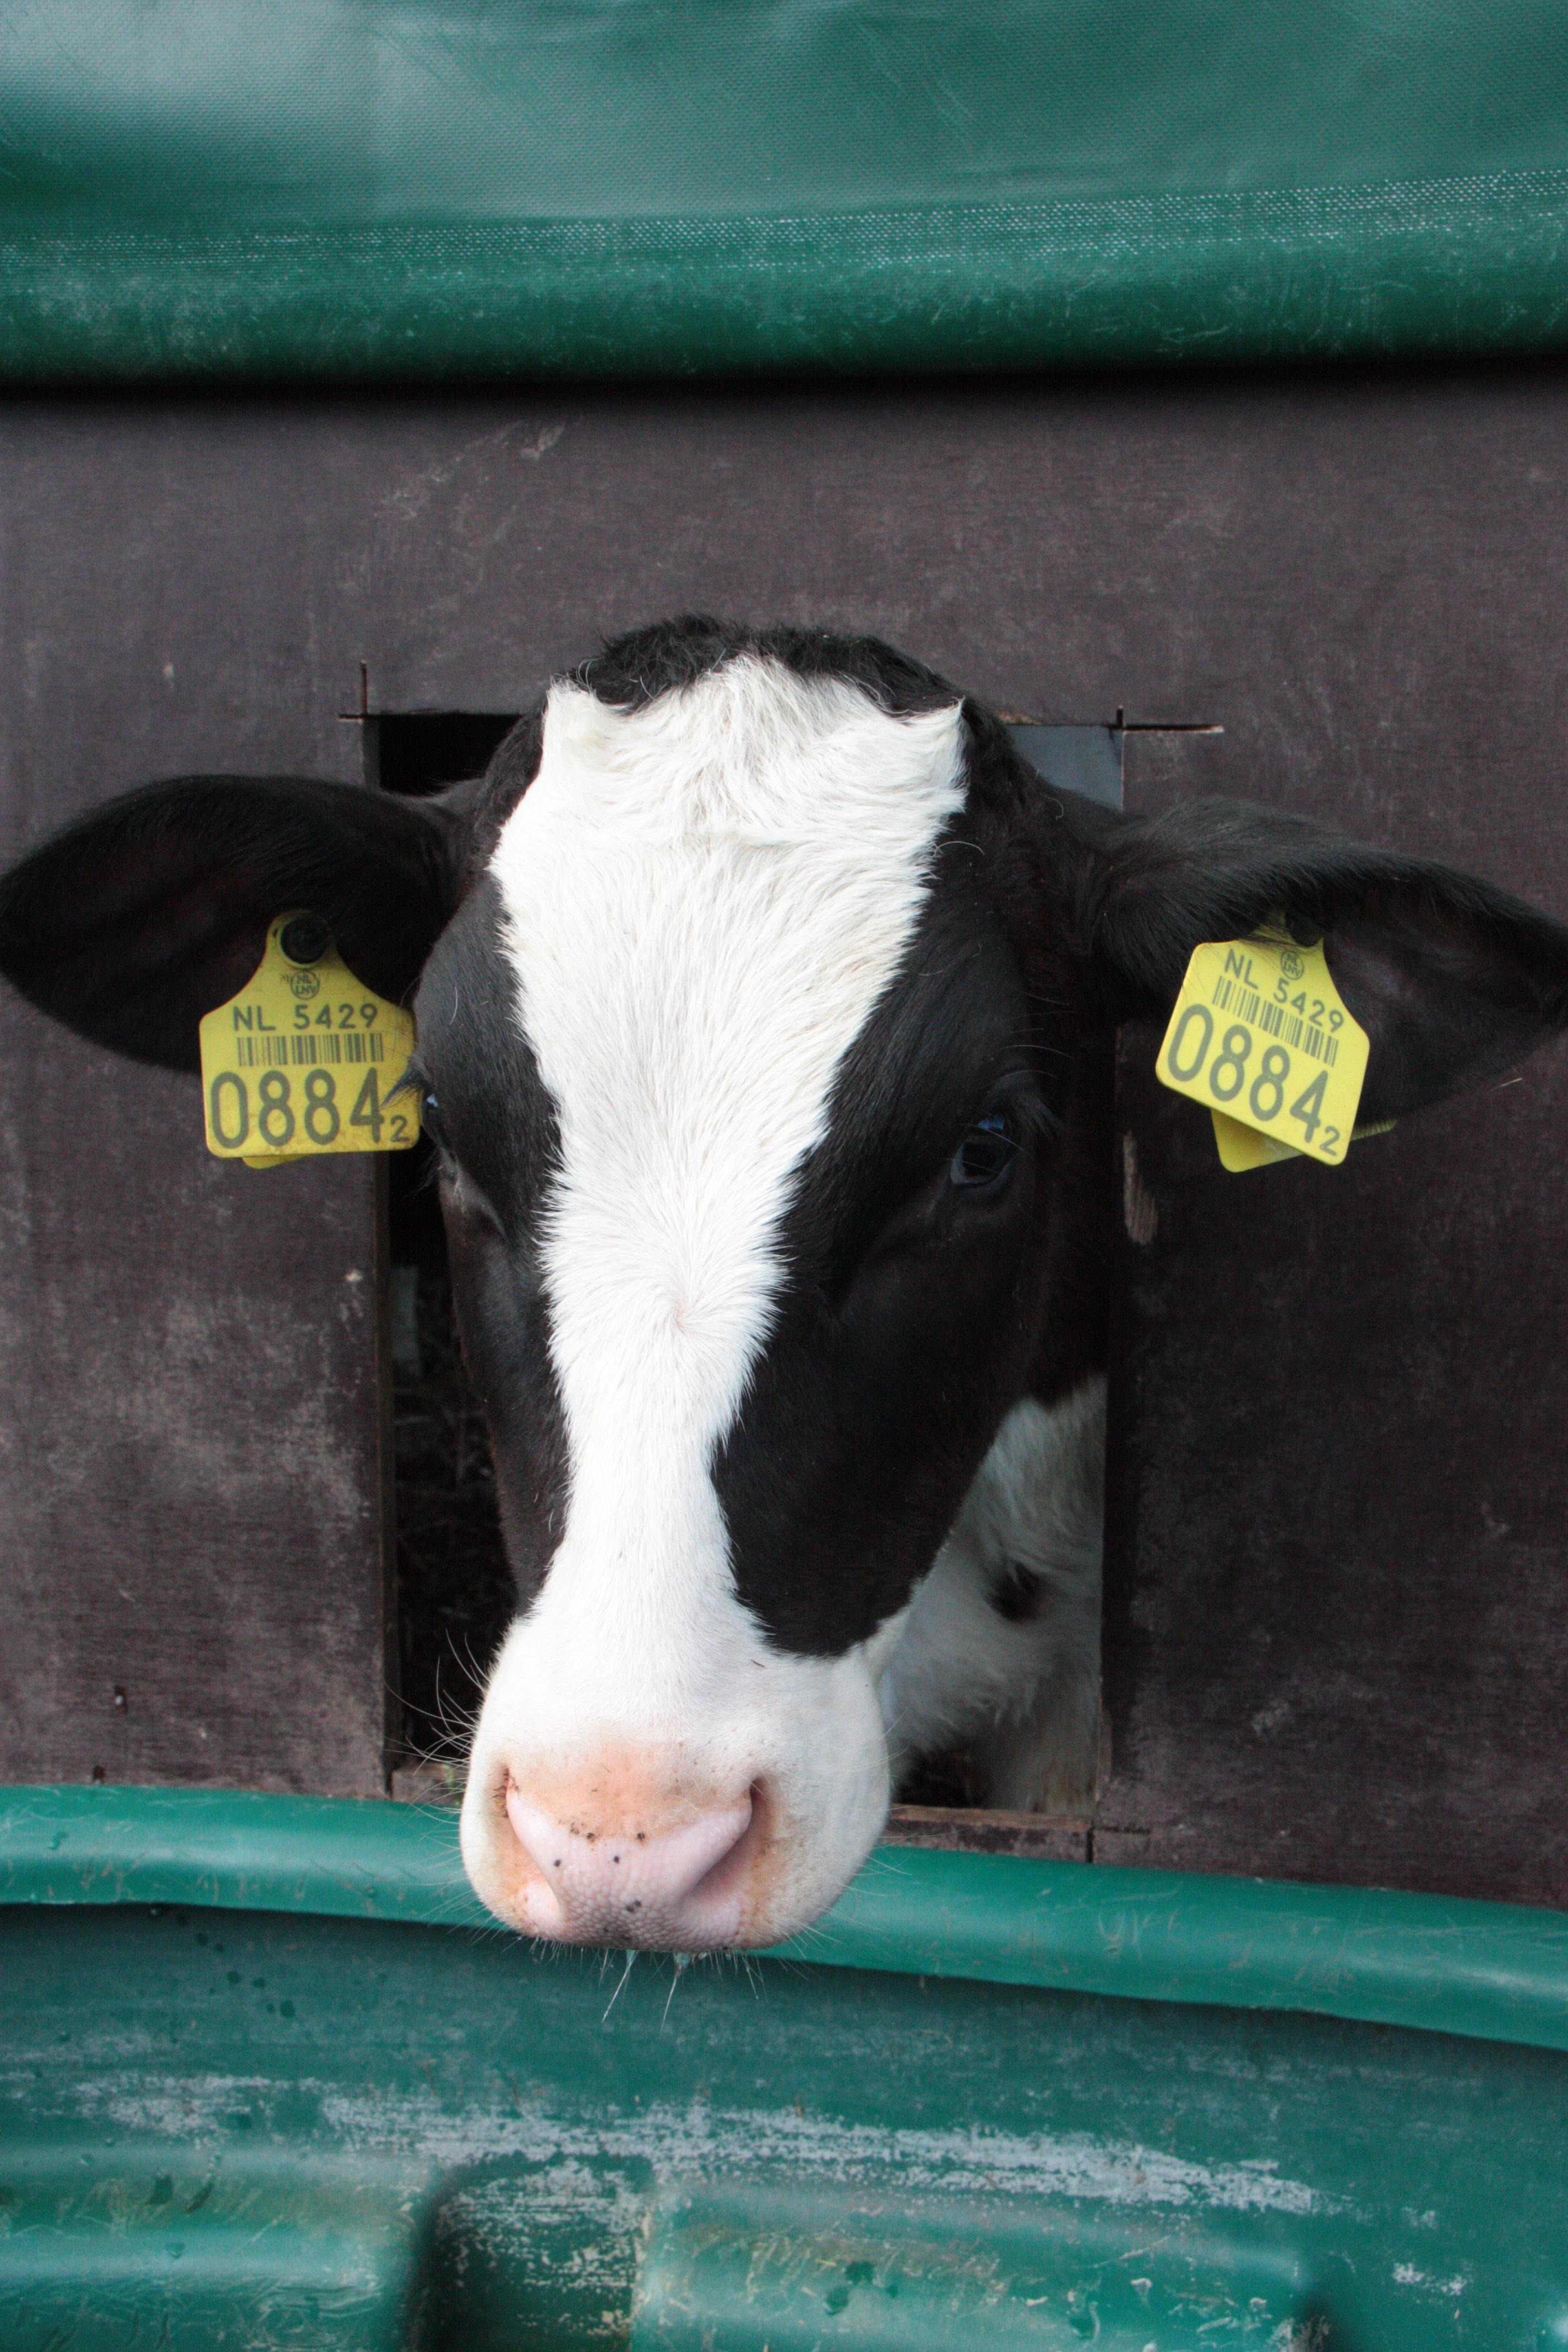
farm, cow, mammal, animals, outdoor life, dairy cow, cattle like mammal